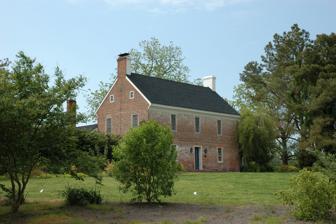
Building: Milford (Camden, North Carolina)
Country: United States of America
Year built: 1746
Historic house in North Carolina, United States United States historic place Milford U.S. National Register of Historic Places Show map of North Carolina Show map of the United States Location On SR 1205, 0.5 miles S of jct. with NC 343, near Camden, North Carolina Coordinates 36°21′33″N 76°12′58″W / 36.35917°N 76.21611°W / 36.35917; -76.21611 Area 8 acres (3.2 ha) Built 1746 ( 1746 ) NRHP reference No. 72000929 Added to NRHP March 16, 1972 Milford , also known as the Relfe-Grice-Sawyer House, is the oldest two-story brick home located near Camden , Camden County , North Carolina , United States . Its 1746 construction date is carved on a brick on the interior face of the north chimney & was confirmed by dendrochronology test in the 1990s. The formal two-story brick gabled structure, two bays deep and three bays wide, has interior end chimneys terminating in molded caps. The brickwork is of Flemish bond with glazed headers, featuring three-course stringers of Flemish bond between the first and second stories and at the base of the gables. The use of one-to-three common bond in the brick of the south gable represents the earliest known example of this type of bonding in North Carolina. The north gable probably corresponds, but the entire north side is now concealed by stucco . Tumbling of the brick occurs along the rakes of the south gable. Tumbled bricks are usually placed at right angles to the gable slope, and the vertical placement of these bricks is, according to Thomas Waterman in The Early Architecture of North Carolina , found in only one other structure, the Wallop house in Accomack County, Virginia . The west facade formerly functioned as the principal front, but the main entrance is located now in the central bay of the east facade. The doorway as well as the windows of the first story are ornamented only by flat arches serving as lintels. The windows of the second story, set quite close to the cornice , are completely plain. The lintels are formed of rowlocks which originally surmounted the south gable windows are still visible, although the windows are now much smaller. The great plaster cove cornices, believed by Waterman to be unique in colonial architecture south of Maryland , further enhance the monumentality of the house. It was listed on the National Register of Historic Places in 1972. References